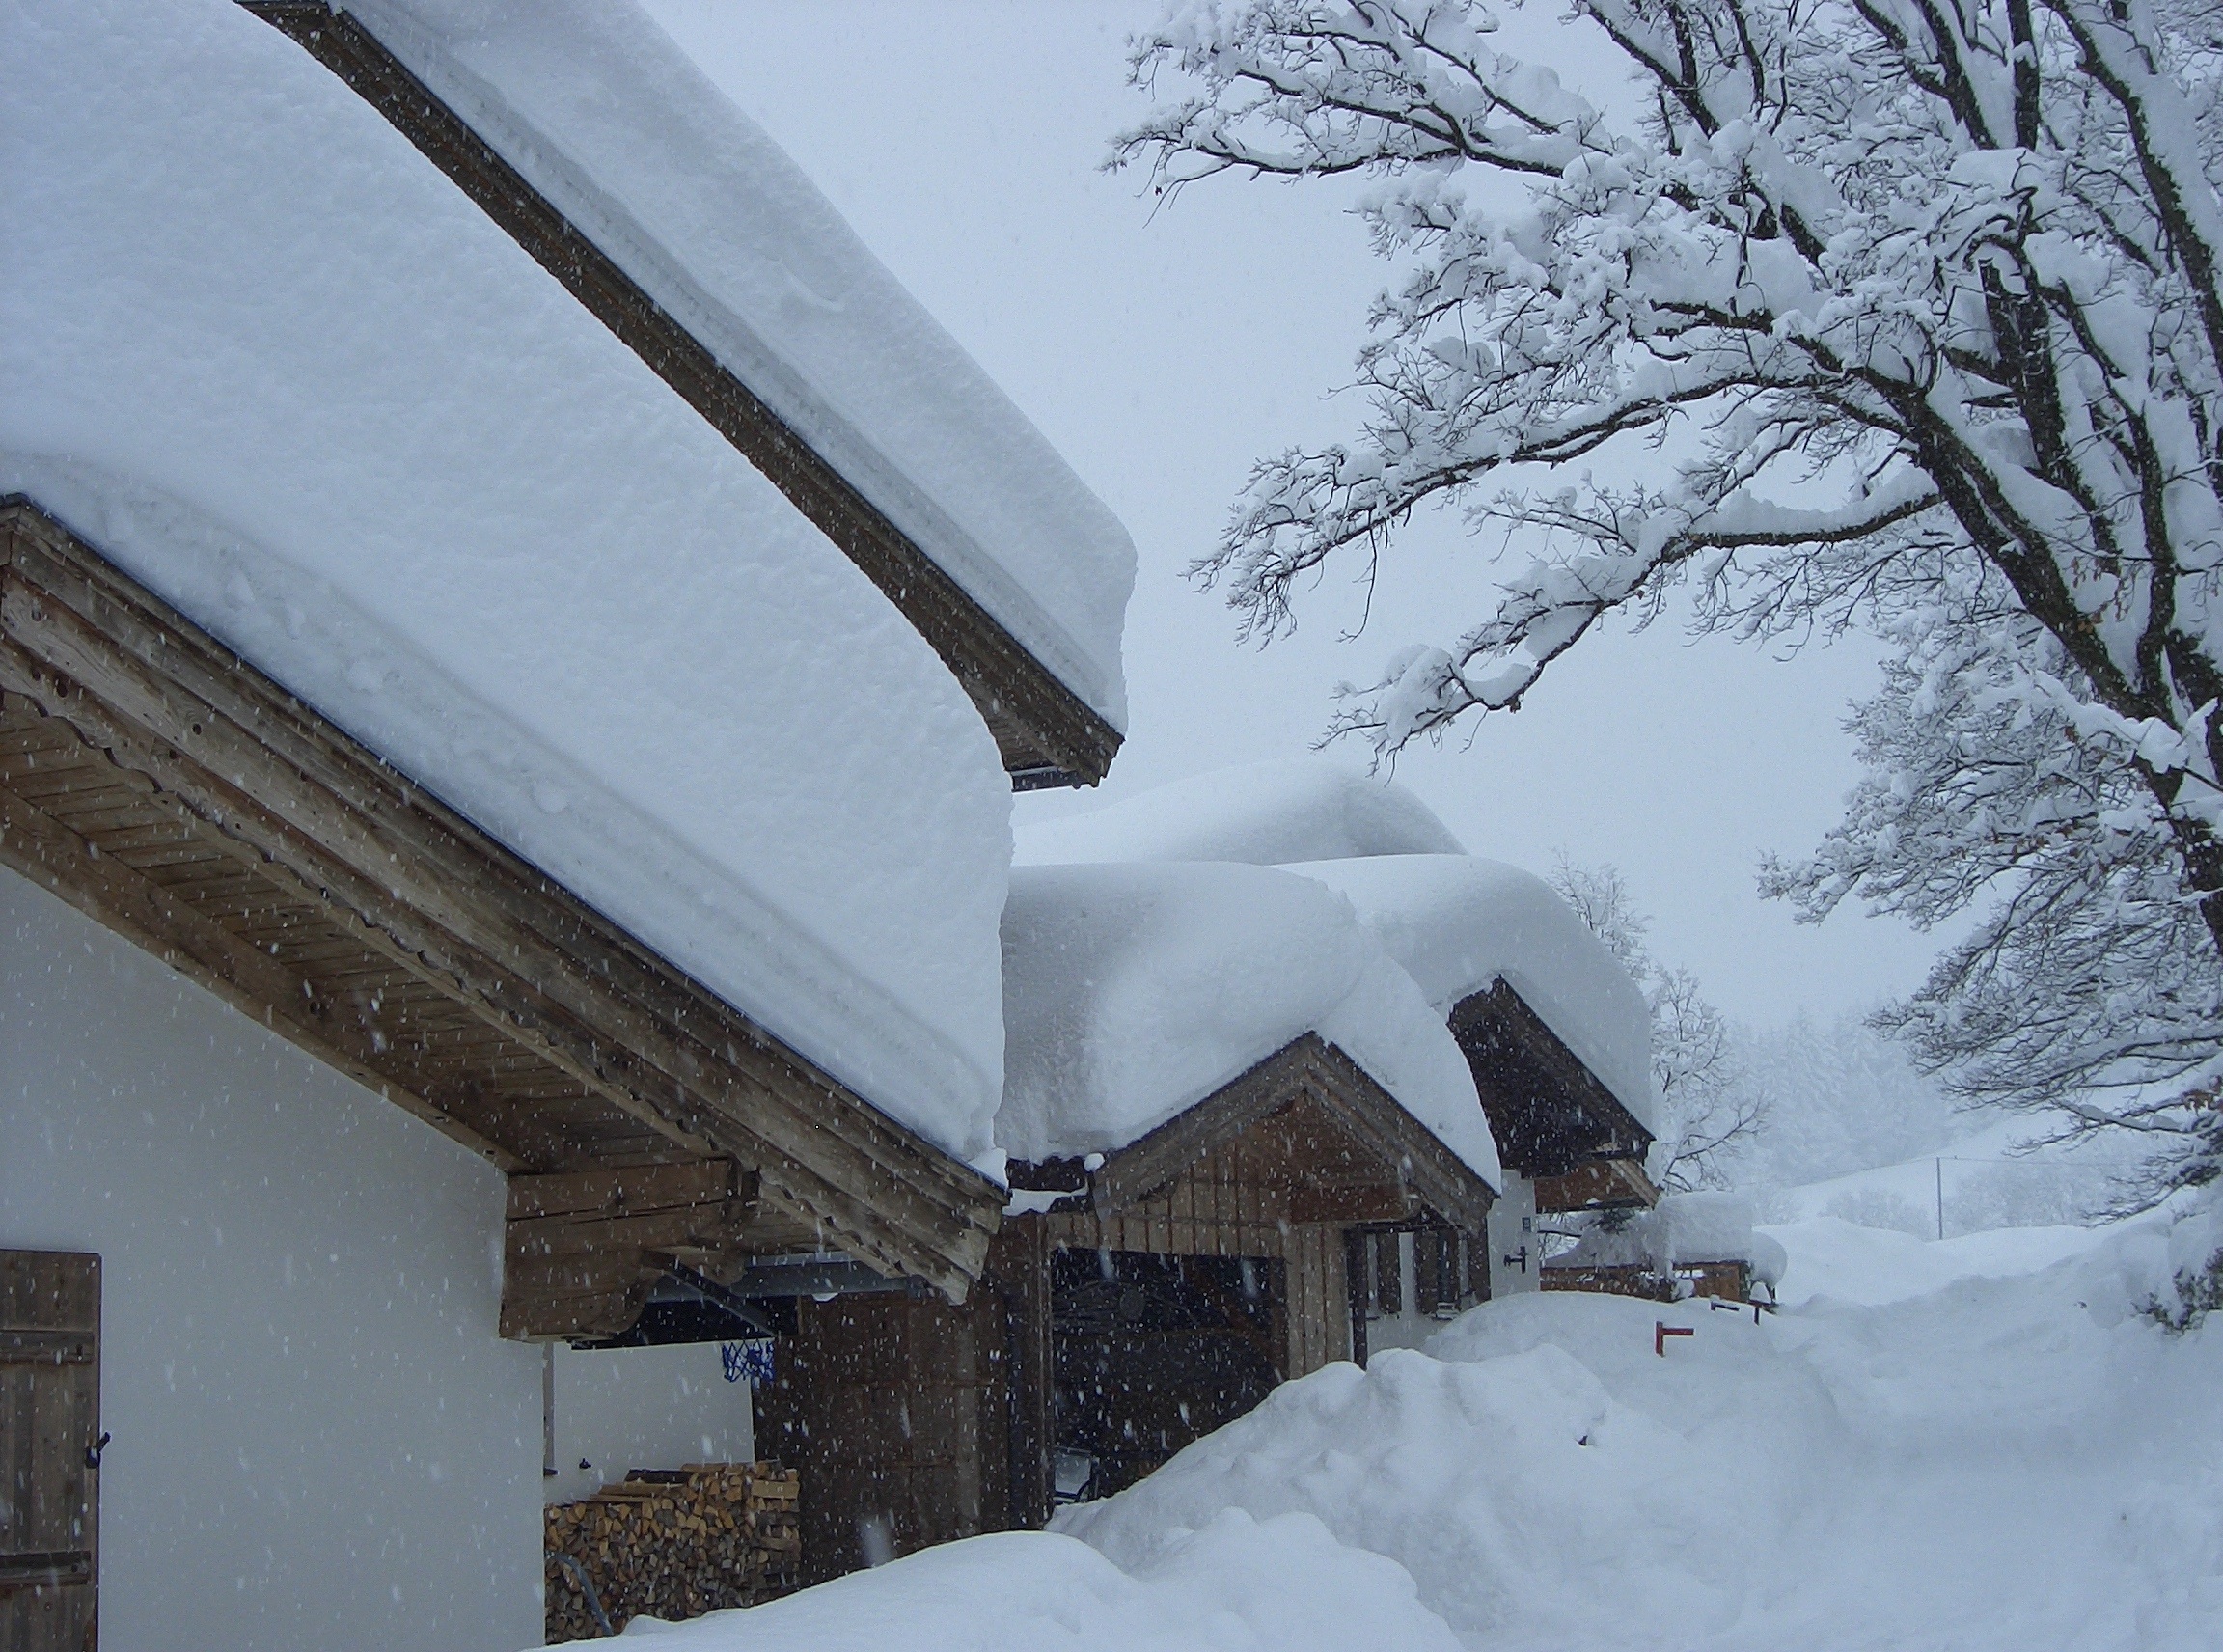
snow, cold, winter, weather, season, blizzard, wintry, freezing, winter storm